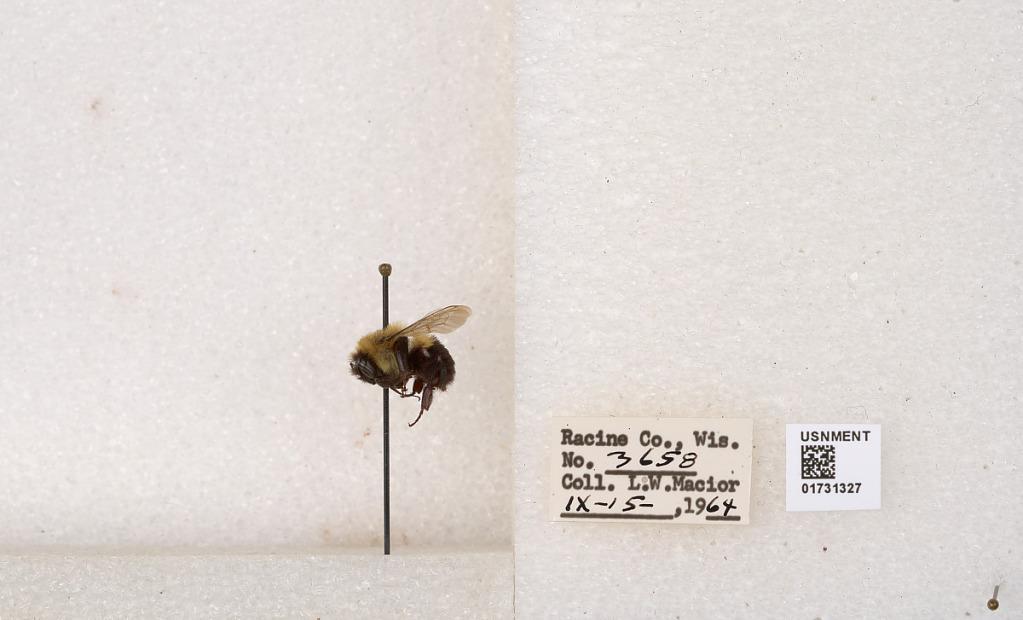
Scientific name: Bombus impatiens Cresson
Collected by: L. Macior
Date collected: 1964-9-15
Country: United States
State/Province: Wisconsin
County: Racine
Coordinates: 42.7299, -87.8123